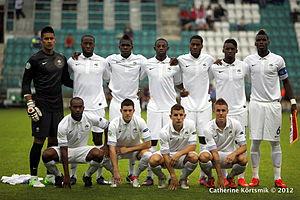
L'équipe de France de football des moins de 19 ans est constituée par une sélection des meilleurs joueurs français de 19 ans et moins sous l'égide de la FFF.